HokBen

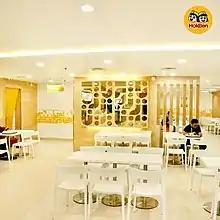
Restaurant interior

HokBen serves various Japanese fast food. However, unlike the common ordering and serving method in most fast food restaurants, HokBen's serving arrangement is set similar to a high school cafeteria where customers move along the line with a tray to collect their dishes. Their menu comprises both set meals and à la carte dishes. Although they define themselves as a Japanese restaurant, most of the food served have been adapted to suit Indonesians' taste. Examples of the change include stronger flavor compared to authentic Japanese food as well as the addition of sambal to cater to Indonesians' preference for spicy food.